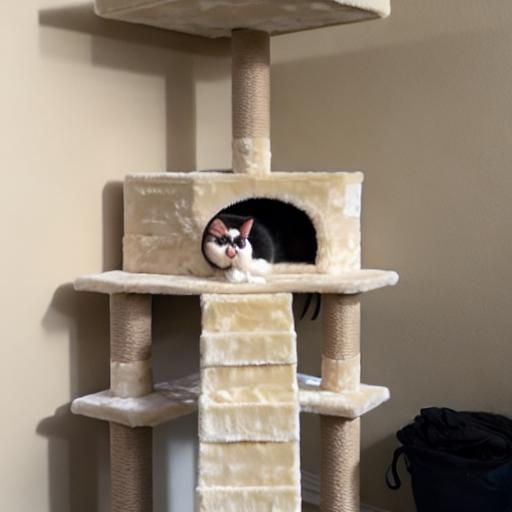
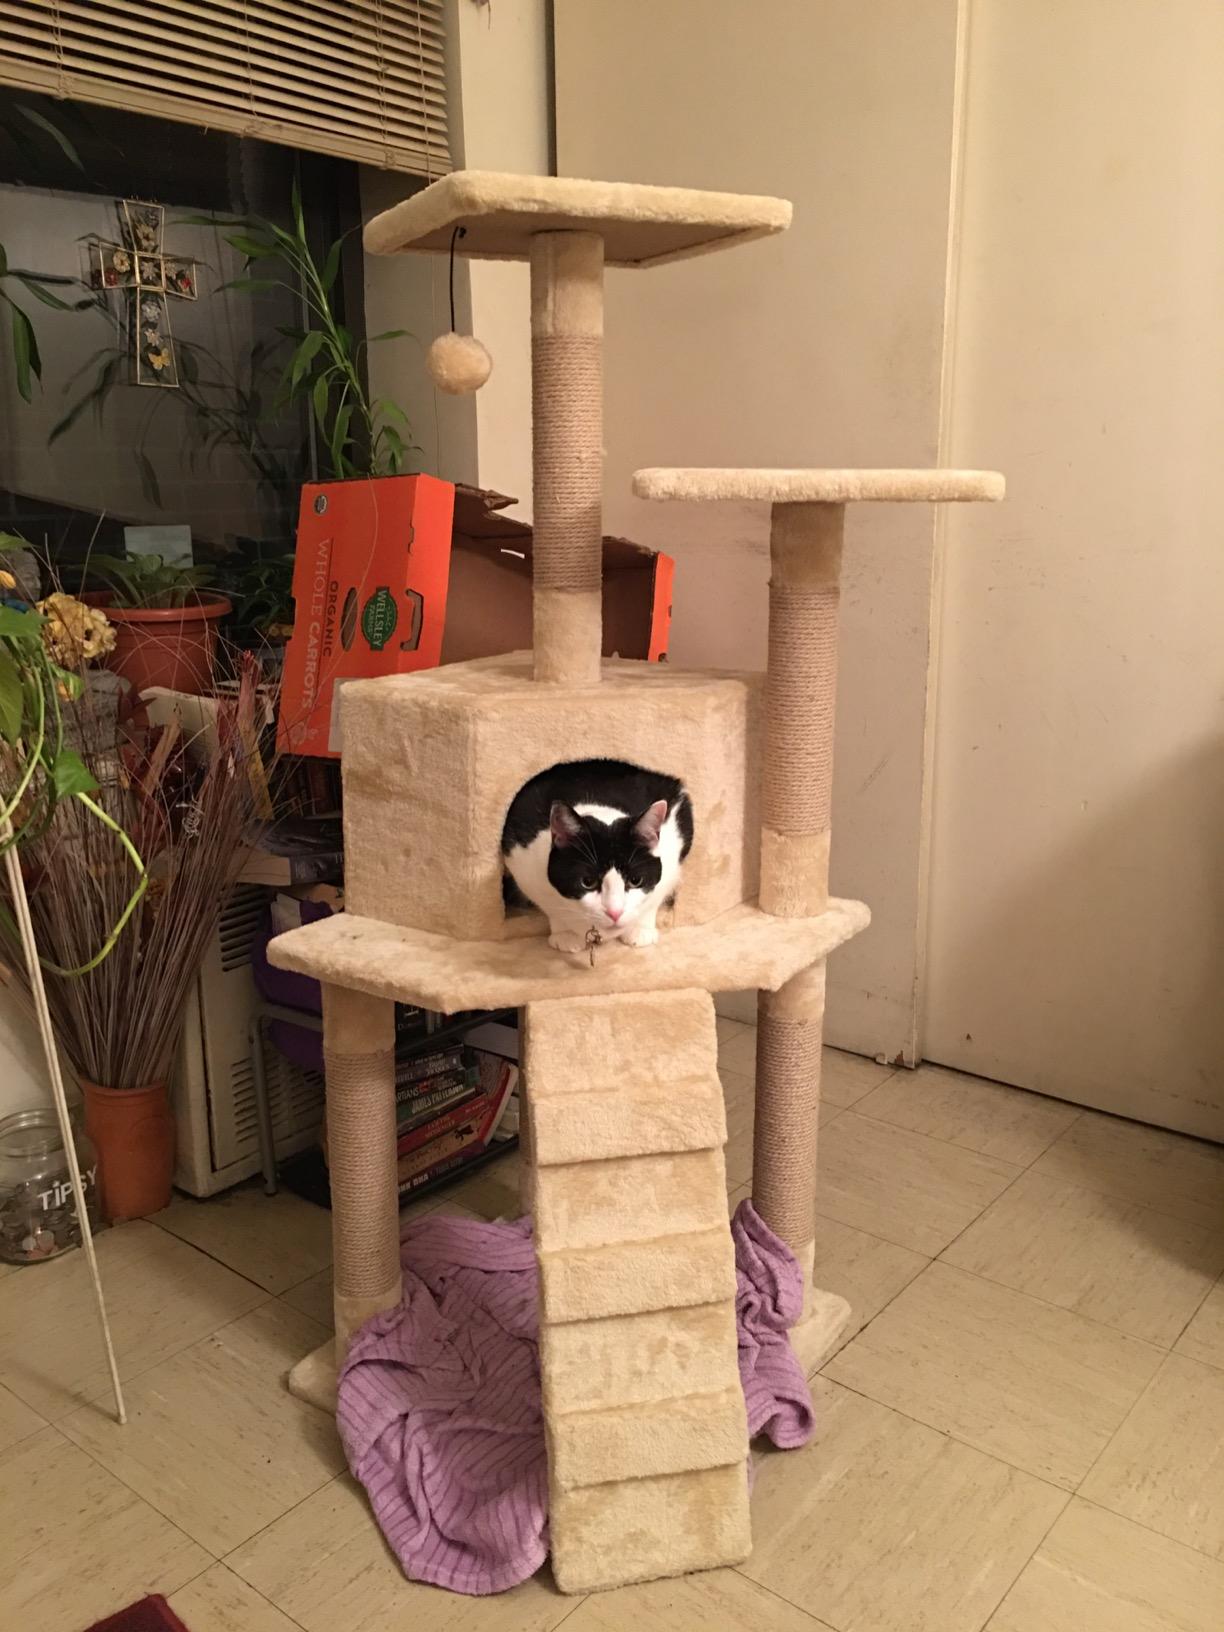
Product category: items_cat tree
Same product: no